Brain Salad Surgery

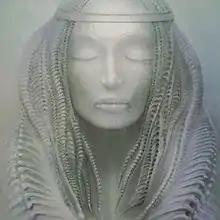
"Work 218: ELP II" by H. R. Giger, chosen as an illustration for the vinyl triptych sleeve inside

At nearly 30 minutes long, "Karn Evil 9" would consist of three movements (called "Impressions"). Due to time limitations, the first movement initially had to be split into two parts between sides one and two of the vinyl record. Although the original Atlantic CD retained the division of the suite, subsequent editions have presented it in an uninterrupted version. All music of the epic was written by Emerson and can be described as a futuristic fusion of classical and rock themes. Structurally, the first and third movements are separated by an extended instrumental passage in spite of the whole composition having initially been conceived as an instrumental. All lyrics in the first movement are credited to Lake. To assist in creating lyrics for the third movement, he brought in lyricist Pete Sinfield, with whom Lake had worked at the time he was in King Crimson. Sinfield had been planning to make a solo album and had asked Lake for help to release it on Manticore. Lake had agreed that the record label would support Sinfield's project and additionally suggested his contributing to lyrics for the group's next album. Sinfield recalled: "I was half way through making a solo album when Greg called me to say that Manticore wanted to release it. The catch was that he wanted me to collaborate on lyrics for a long piece that had begun to take shape". The main theme of the epic is the battle between artificial and natural intelligence, which would end with a man being taken over by the computer he had invented. It had initially been titled by Emerson as "Ganton 9" after a fictional planet to which all evil and decadence had been thrown out. However, Sinfield believed that the music Emerson had written sounded just like a carnival, and so he came up with the title "Karn Evil 9".